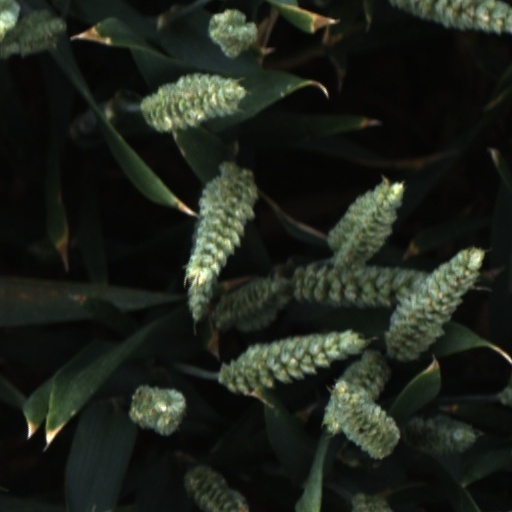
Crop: wheat